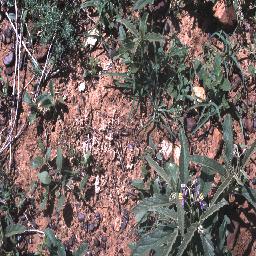
Label: negative